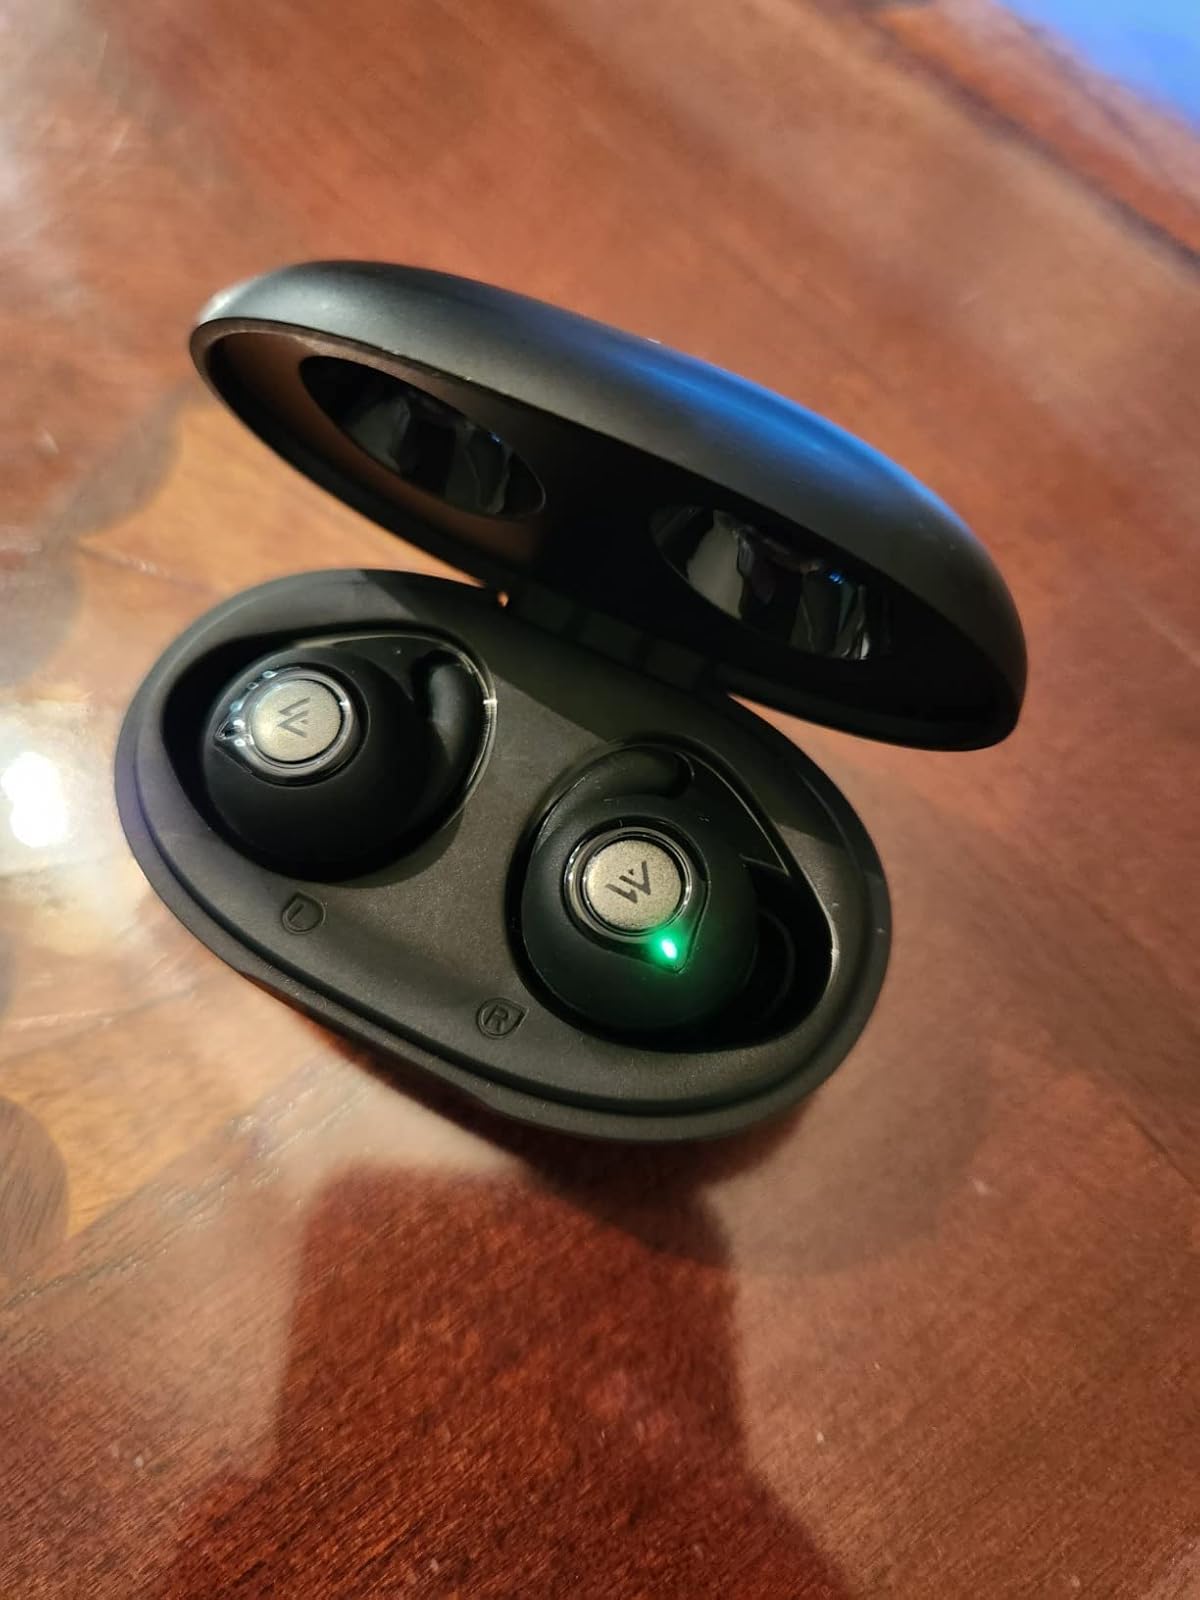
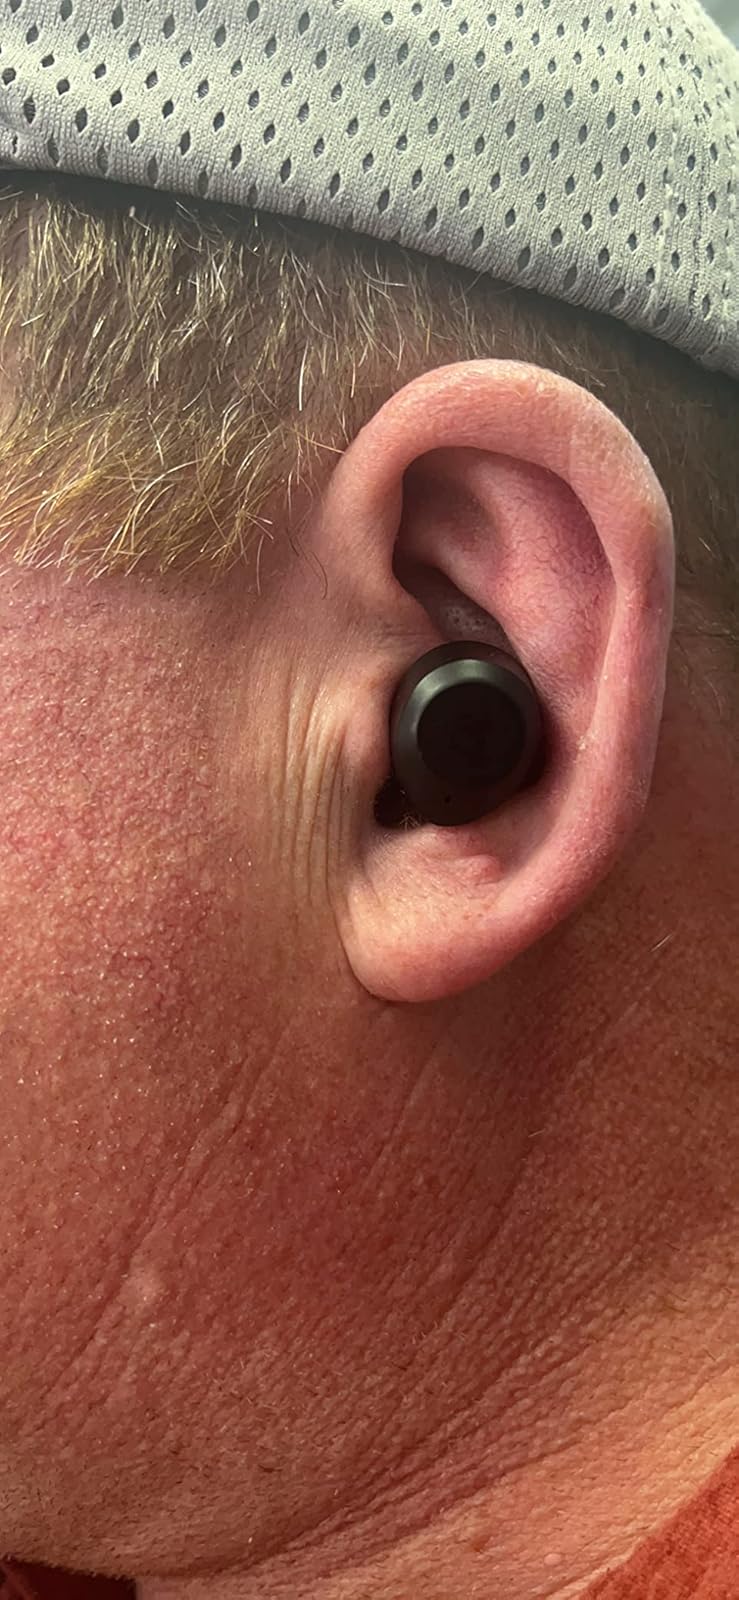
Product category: earbuds
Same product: no